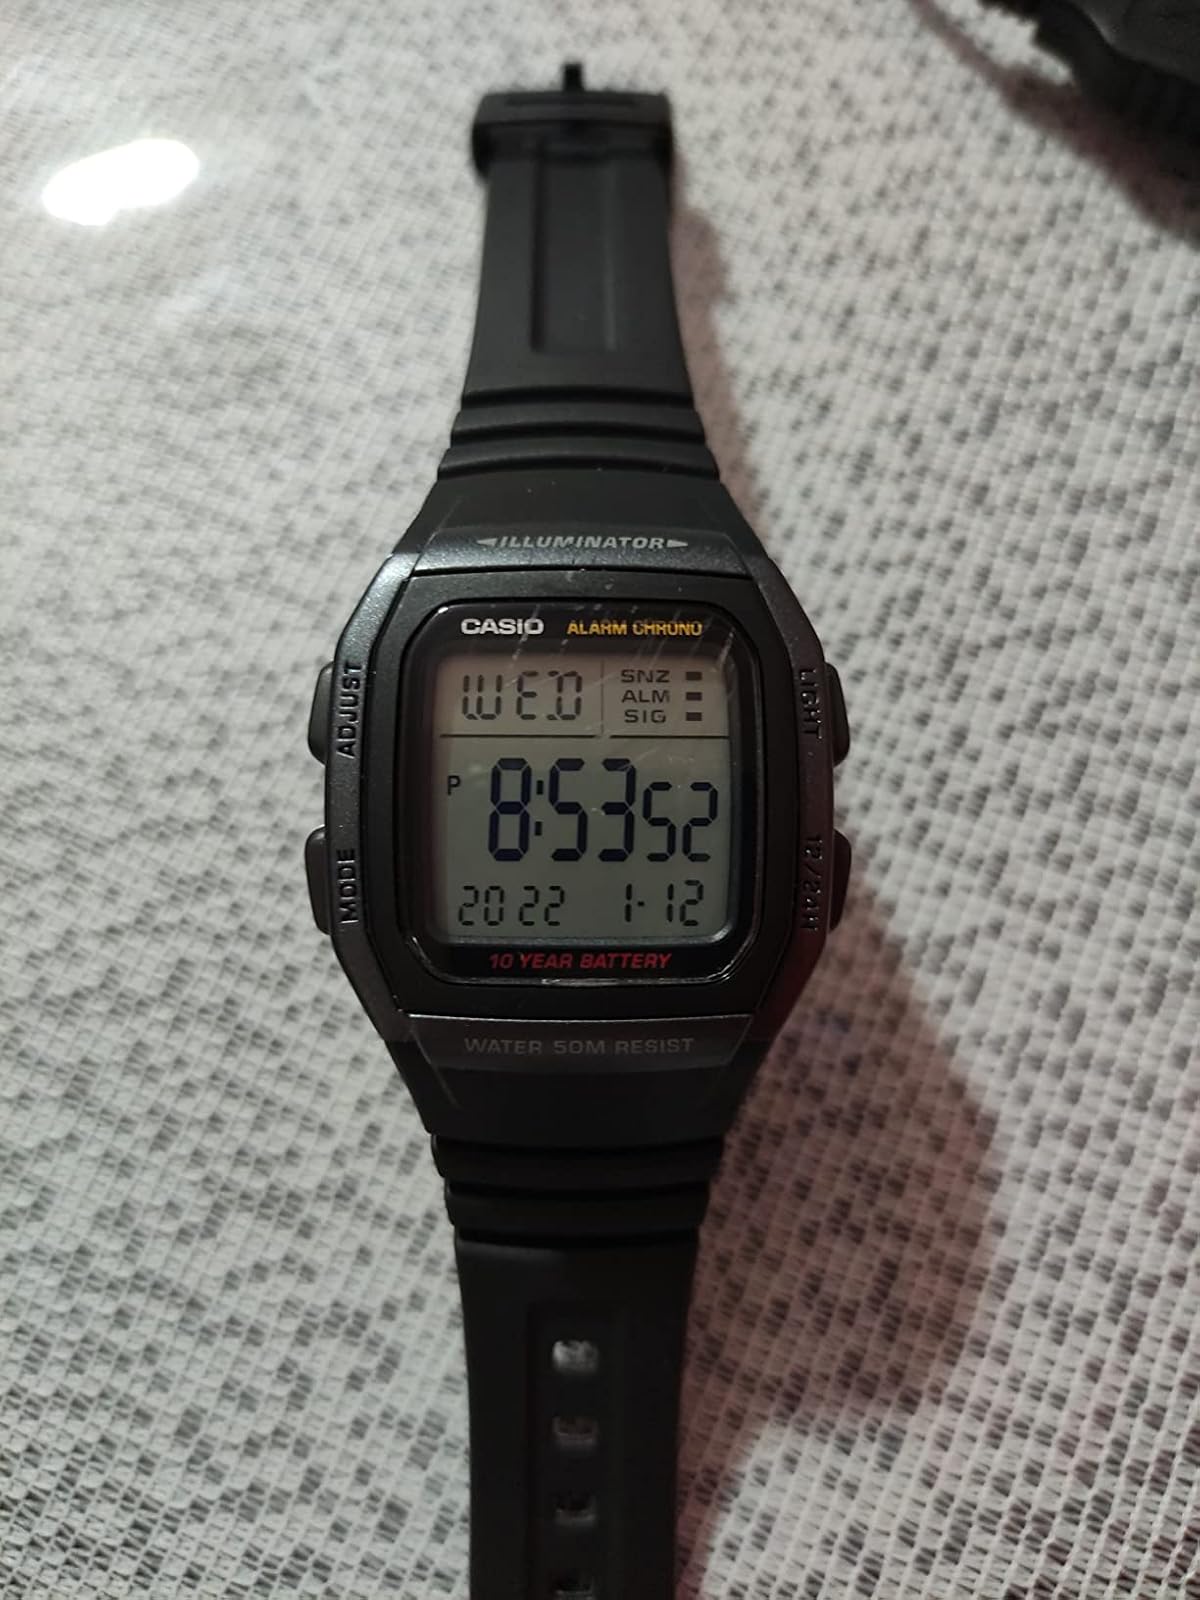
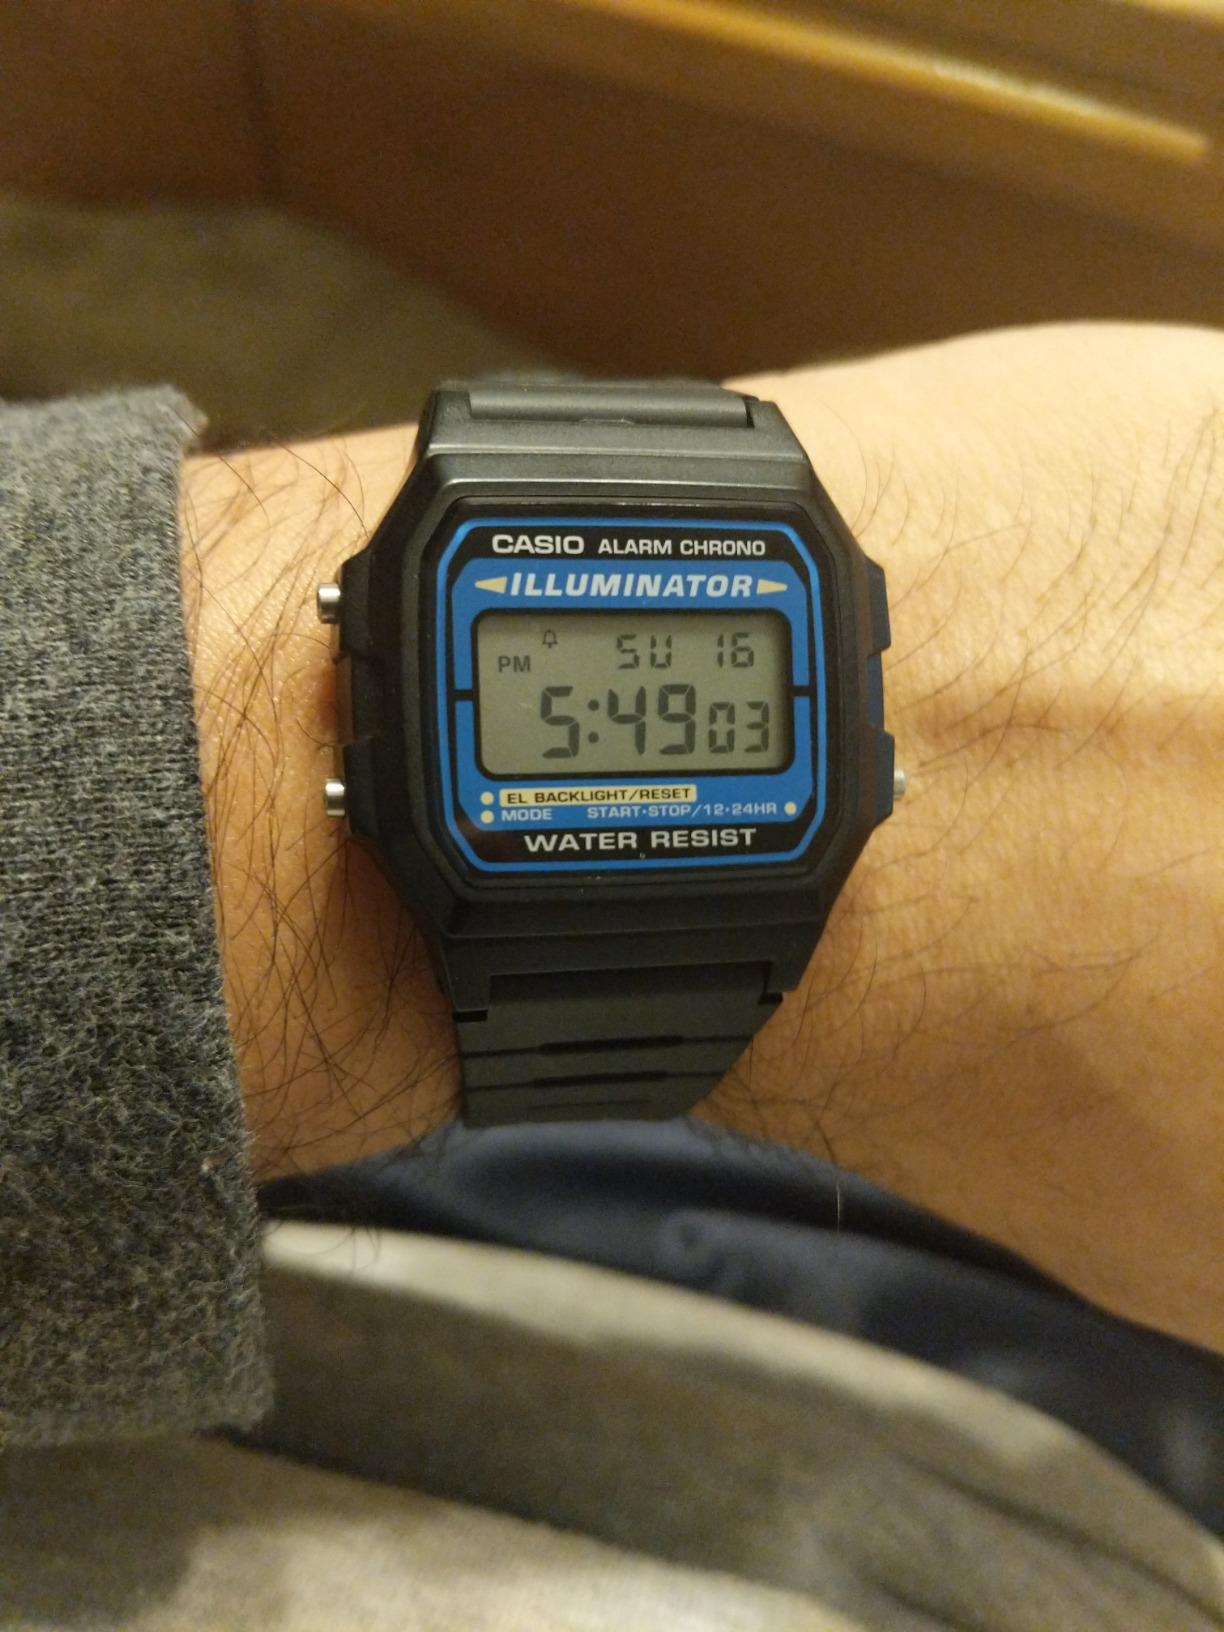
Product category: accessories_watch
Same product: no